Battle of Wörth

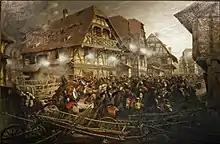
French 9th Cuirassiers trapped in Morsbronn-les-Bains.

In the center, the fight had been going badly for the V corps. As soon as the 84 guns between Dieffenbach and Spachbach opened fire, the French disappeared from sight. There was no longer a target, and, perhaps to compel his adversary to show himself, von Kirchbach ordered four battalions to cross the river. These battalions, however, were widely separated and came under fire as soon as they appeared. They attacked in two groups, one from Wœrth towards Frœschwiller, the other from near Spachbach towards the Calvary spur, east of Elsasshausen. Both were overpowered by French infantry fire. A fraction of the southern party maintained itself all day in the elbow of the Hagenau "Chaussee", which formed a starting point for subsequent attacks. But the rest were driven back in great confusion. Once more the dashing counter-attack of the French was thrown into confusion by Prussian shell fire, and as the French fell back, the Prussian infantry, now reinforced, followed them up (about 13:00 h). The commander in chief of the German Third Army (Crown Prince Frederick William) now appeared on the field and ordered Kirchbach to stand fast until the pressure of the XI corps and of the Württemberg division could take effect against the French right-wing. The majority of these troops had not yet reached the field. Von Bose, however, seeing the retreat of the troops of the V Corps, had independently determined to renew the attack against the Niederwald with much of his forces as had arrived, and had ordered General von Schkopp's brigade, which was then approaching, to join the troops collecting to the east of Gunstett. Schkopp, however, seeing that his present line of advance led him directly onto the French right about Morsbronn and kept him clear of the confusion to be seen around Gunstett, disregarded the order and continued to advance on Morsbronn. This deliberate acceptance of responsibility really decided the battle, for Schkopp's brigade quietly deployed as a unit and compelled the French right-wing to fall back.